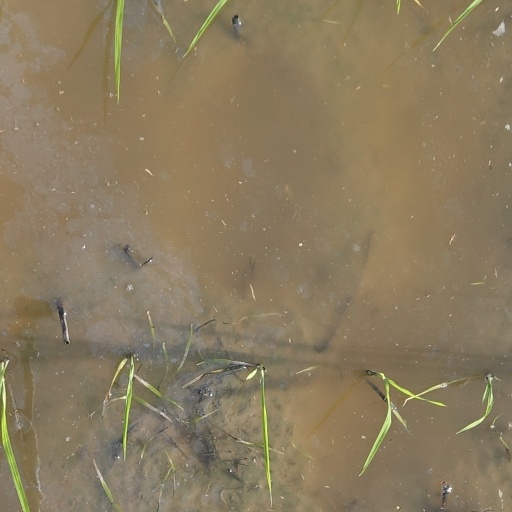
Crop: rice